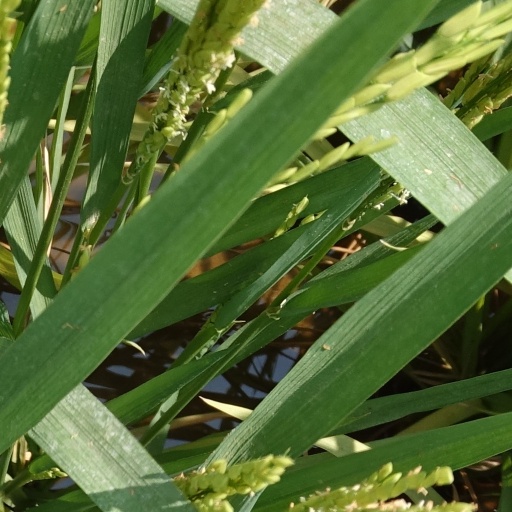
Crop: rice